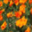
Label: poppy